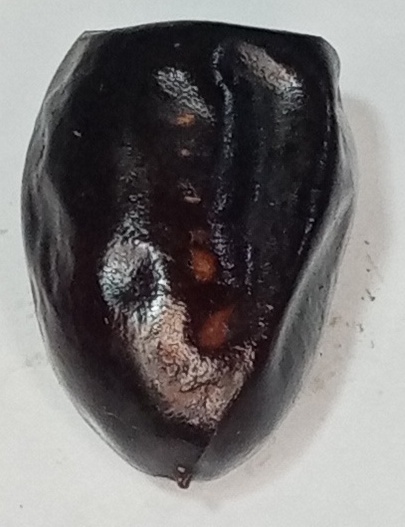
Variety: kupro
Size: large
Grade: grade-2